Sky position (RA, Dec in degrees): 137.255, 18.771
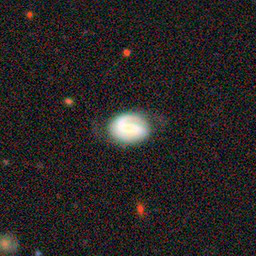
Galaxy morphology: Barred Spiral Galaxies